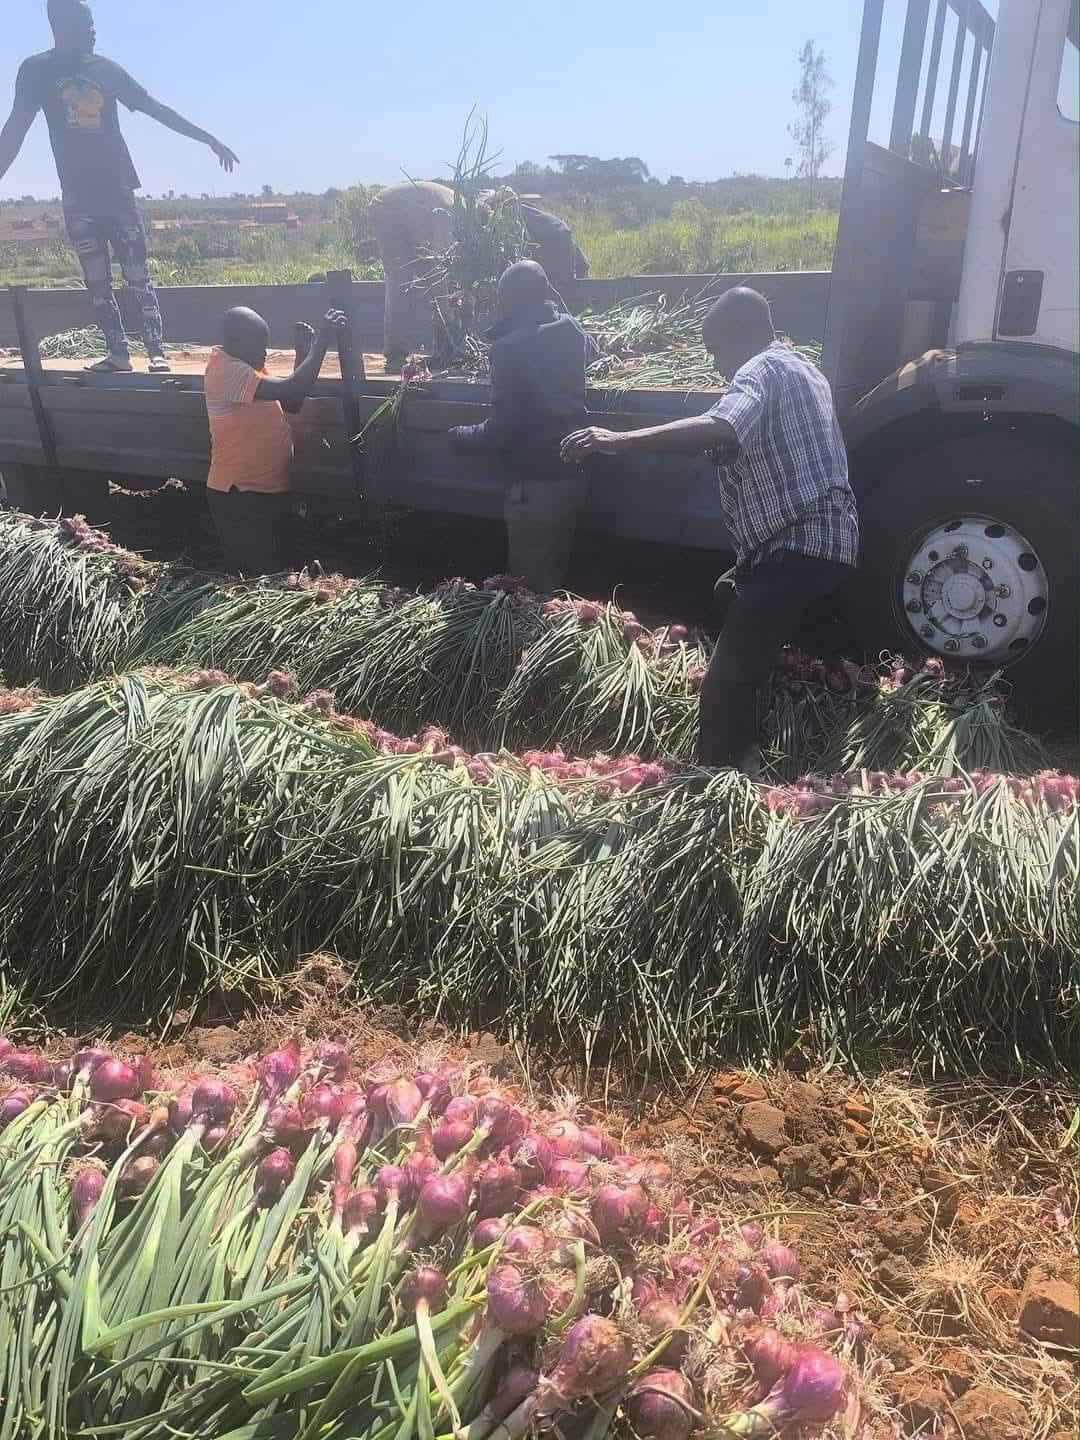
Wakulima wanapakia vitunguu walivyovuna kwenye gari, wakihakikisha mazao hayaharibiki tayari kwa usafirishaji na mauzo. Hali inayoongeza tija, ubora wa mazao na kipato cha wakulima.